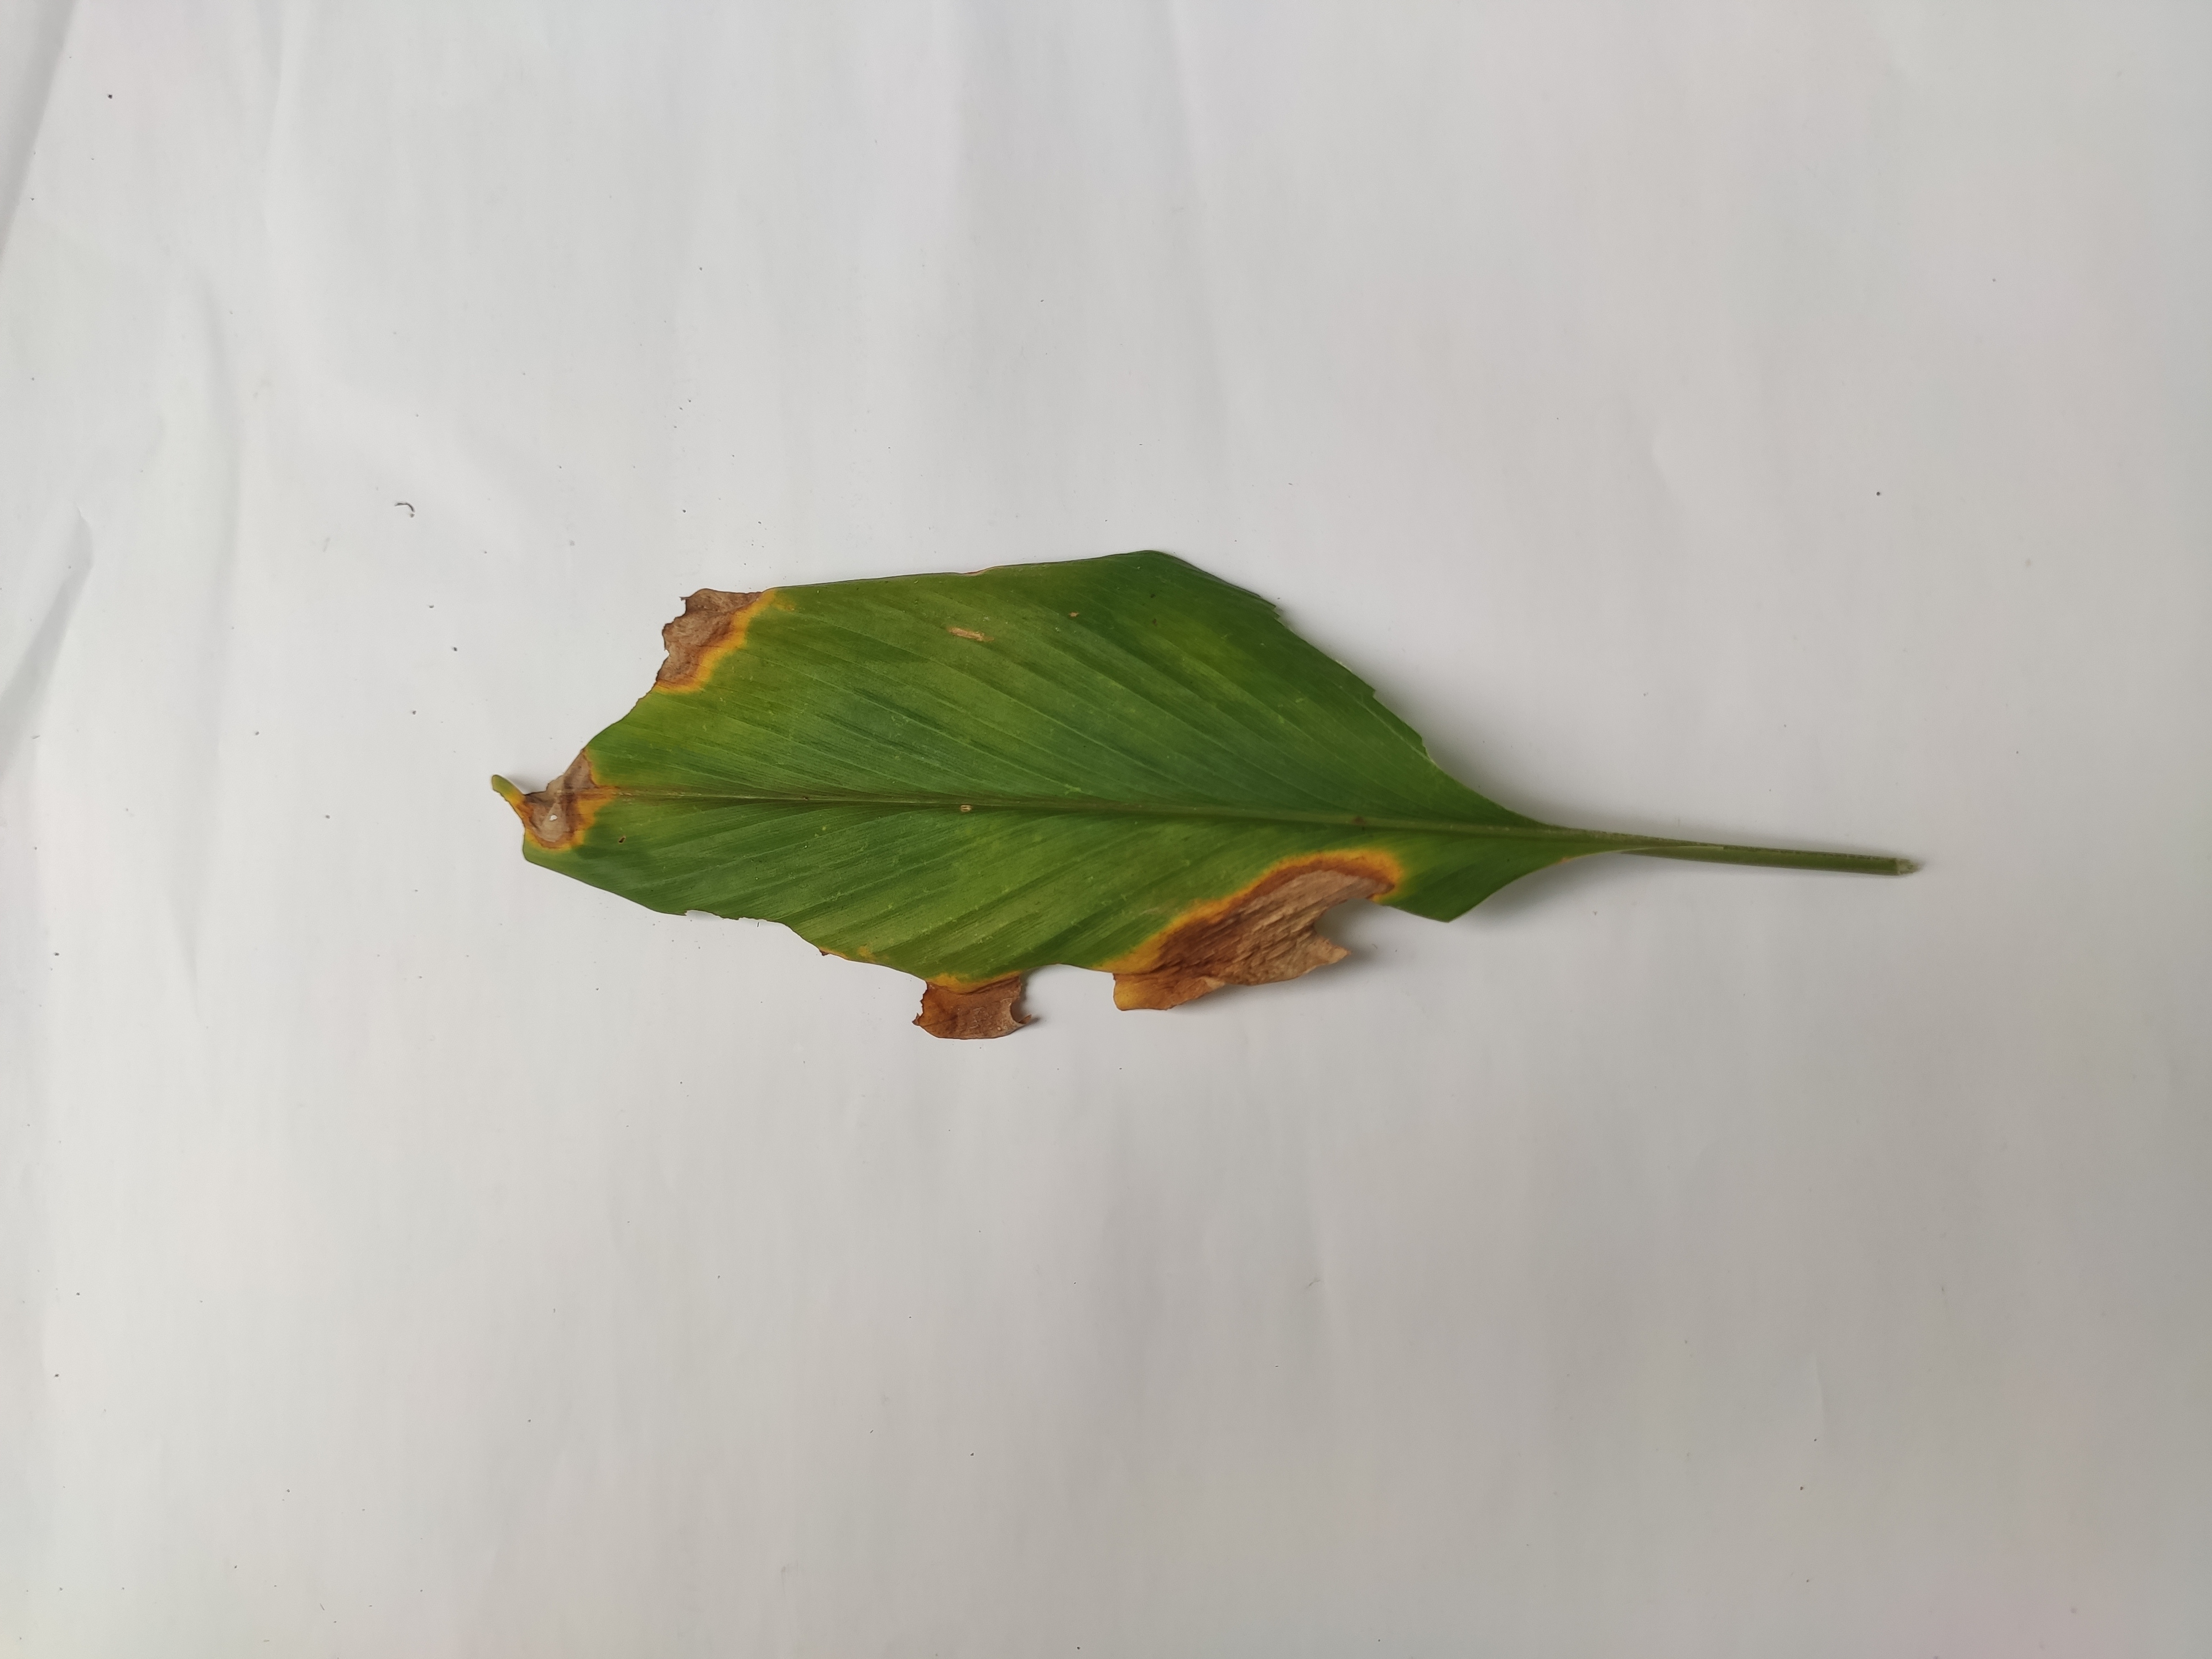
Label: Blotch